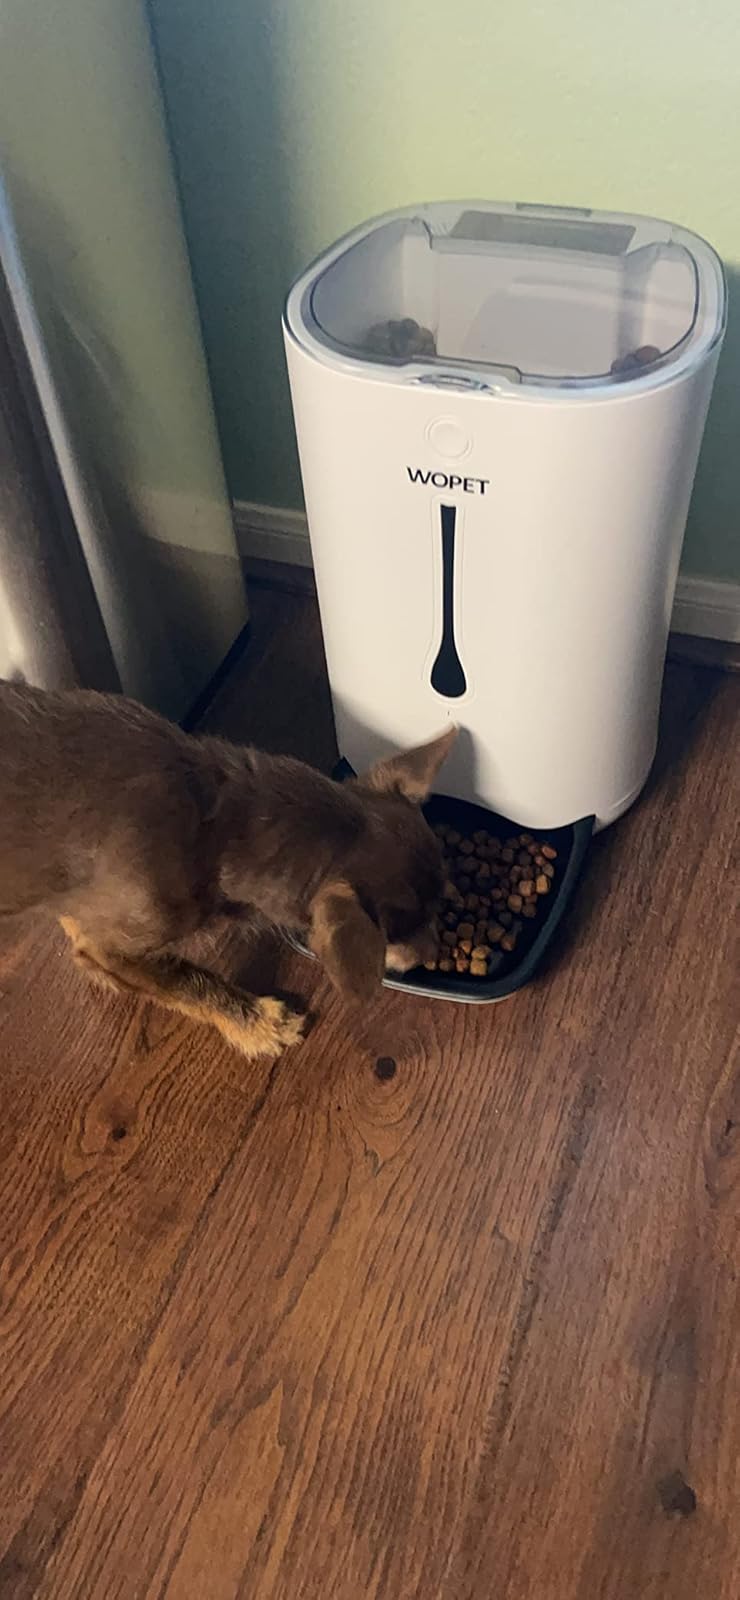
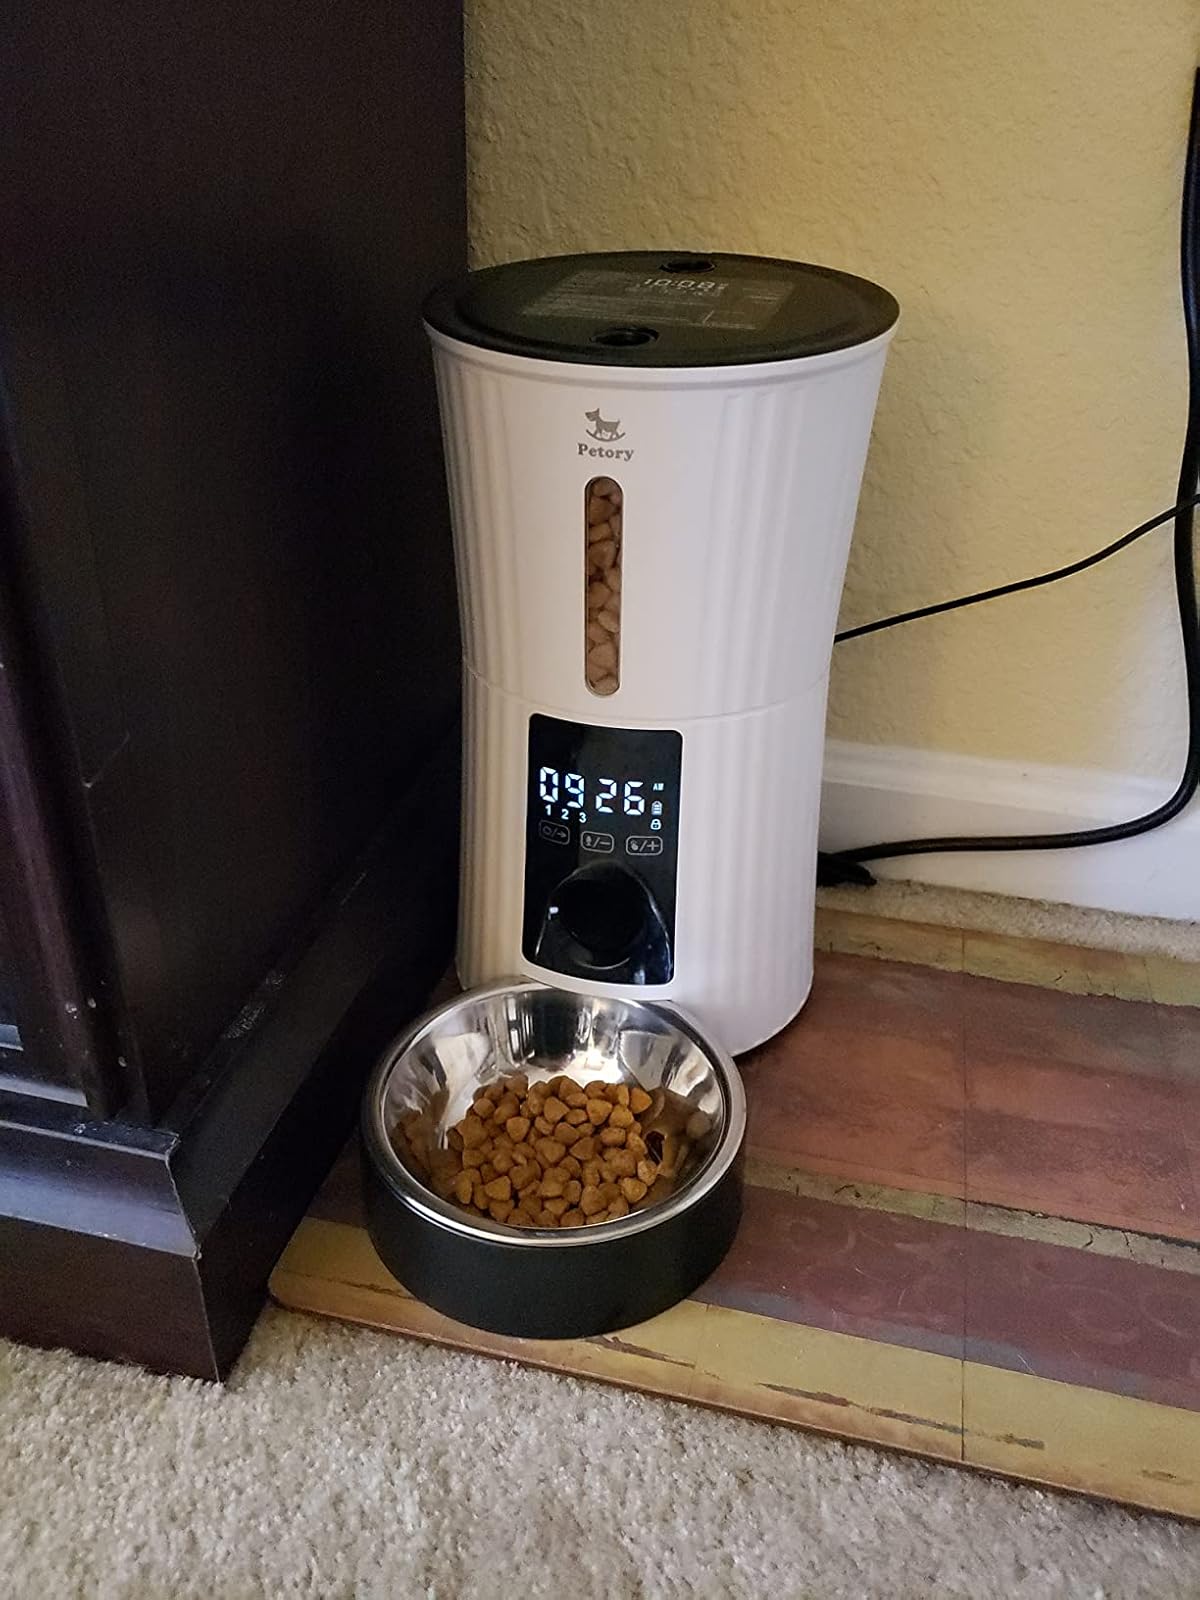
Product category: items_feeder
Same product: no